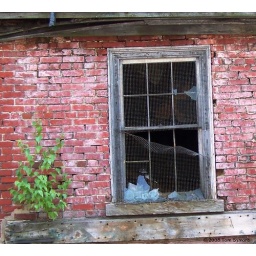
Found this old windy in a back street in Mahanoy City, PA. Wish these walls could talk!